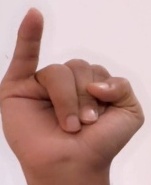
ASL sign: I